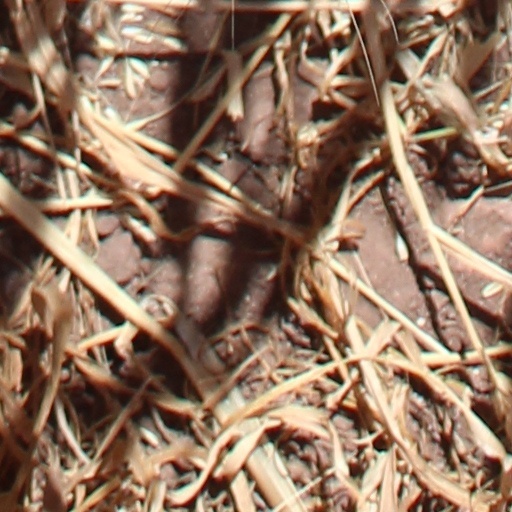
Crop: wheat